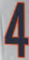
Number: 4